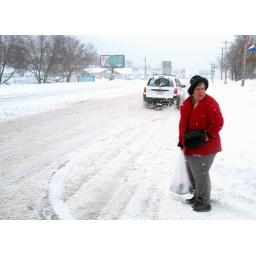
Pedestrian waiting to cross street during snowstorm in La Crosse, Wisconsin. Photo taken through window of passing city bus.